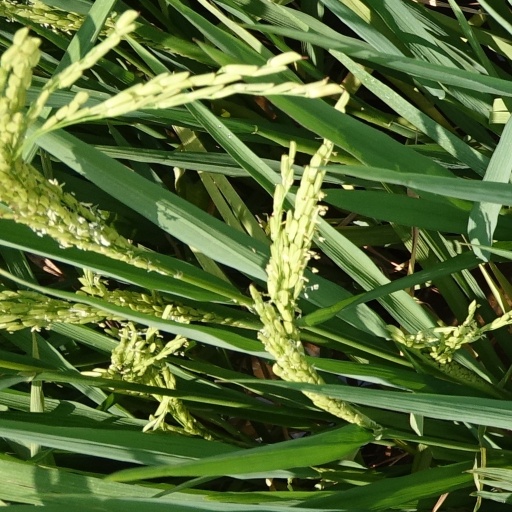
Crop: rice